Diane English

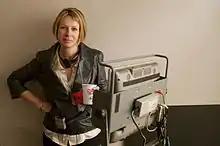
Diane English on the set of "The Women"

Diane English (born May 18, 1948) is an American screenwriter, producer and director. She is best known for creating the television show "Murphy Brown" which won multiple awards, including 18 Primetime Emmy Awards from 62 nominations. She also wrote and directed the 2008 feature film "The Women". She has won numerous awards, including 3 Emmy Awards, and received numerous nominations.